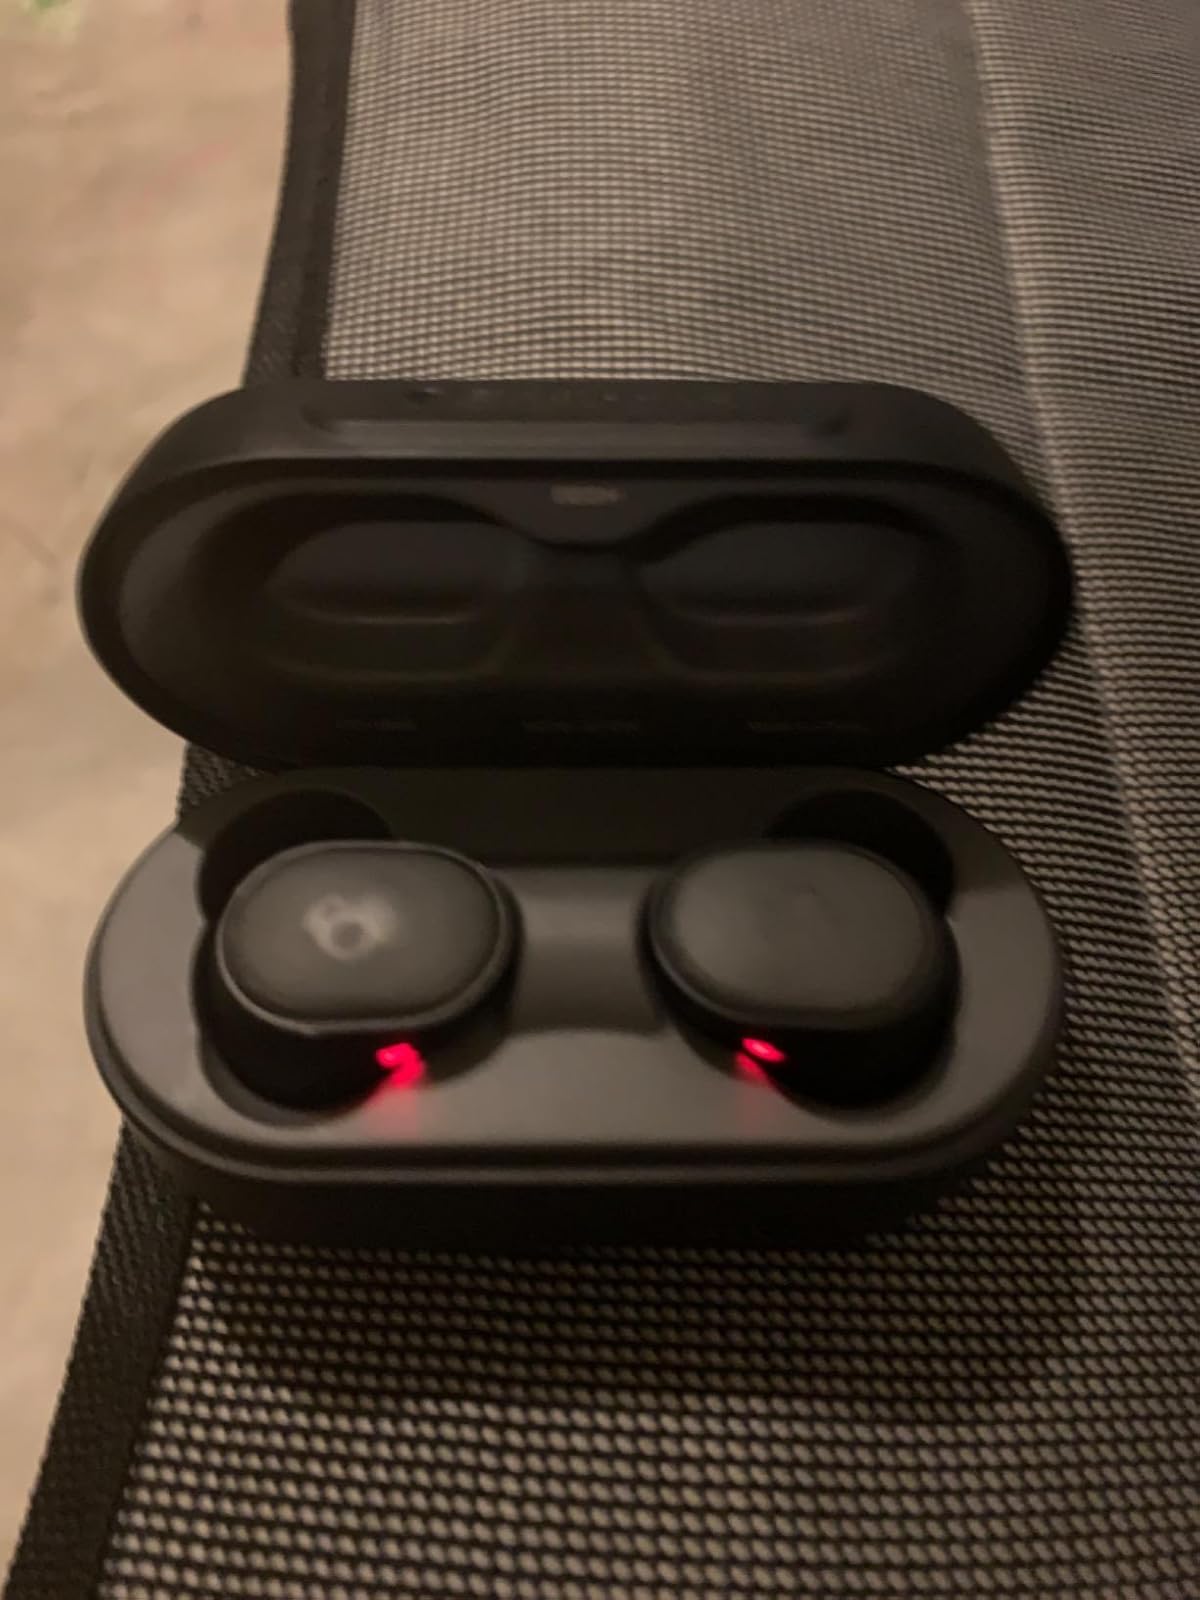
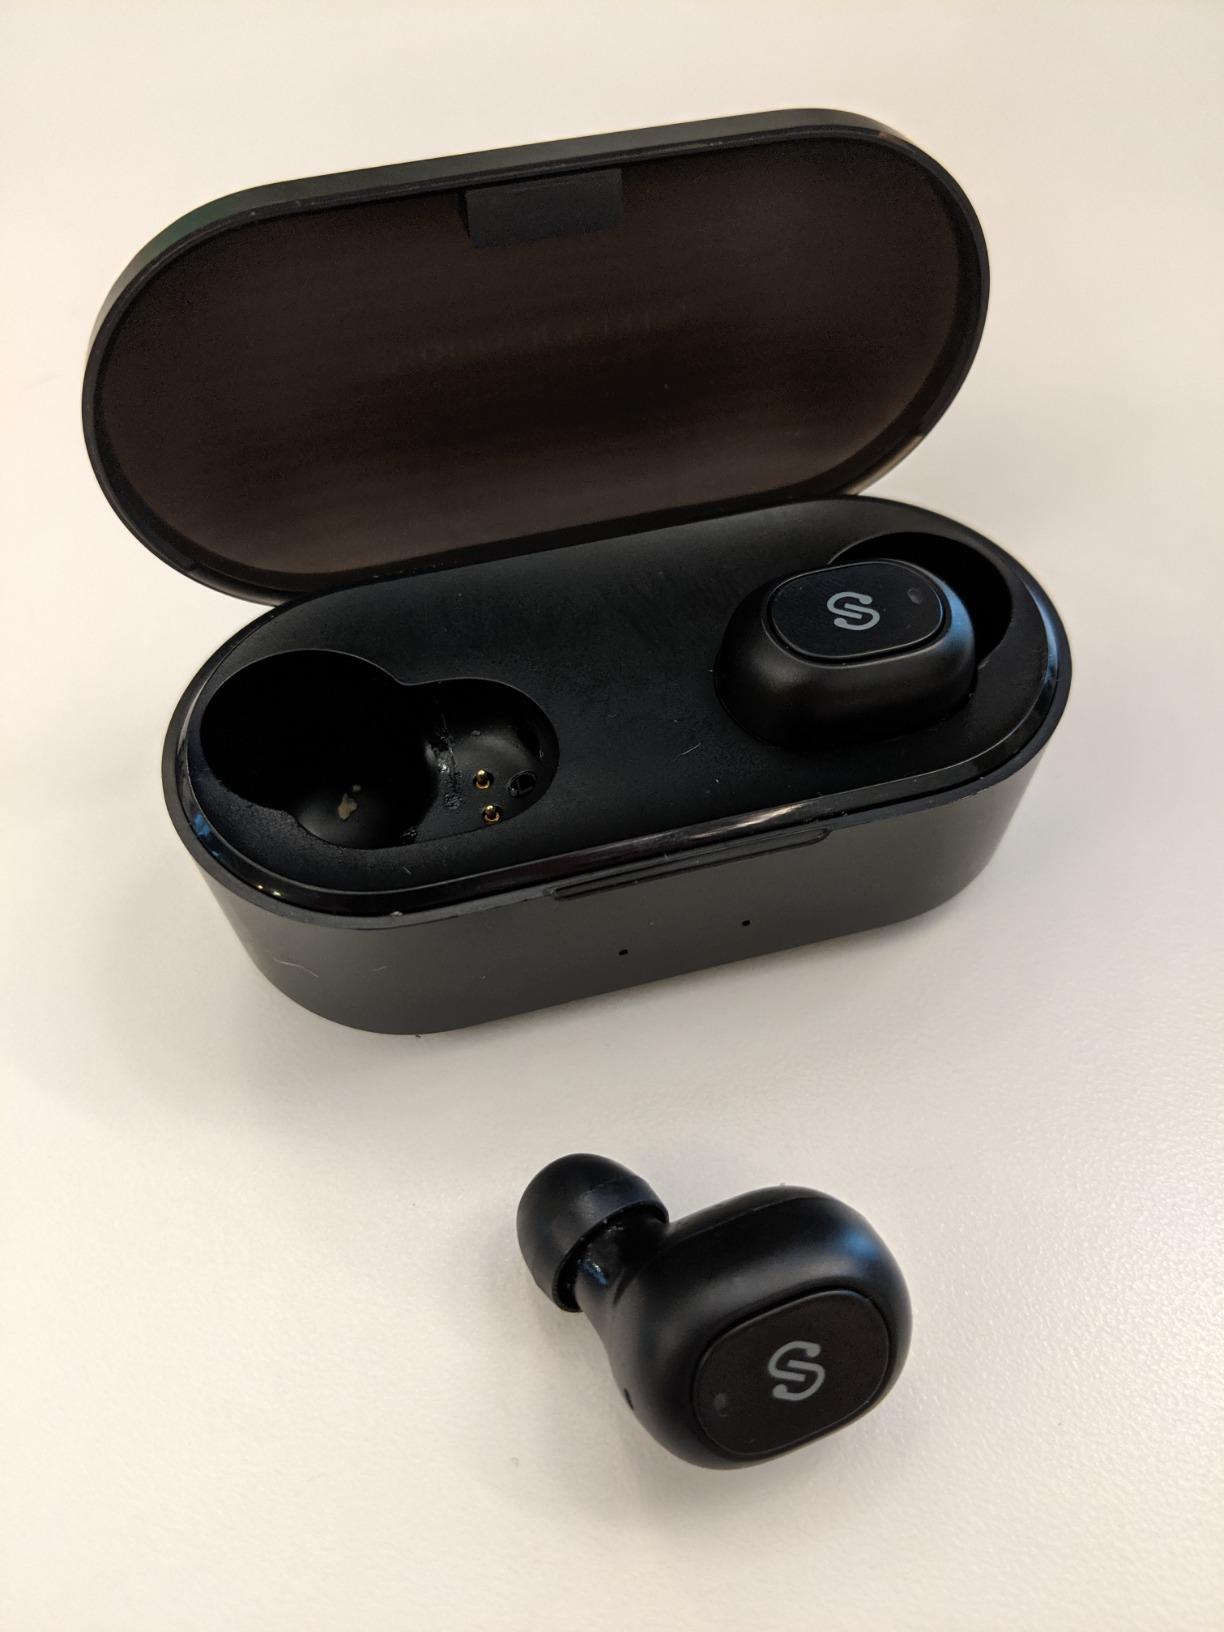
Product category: earbuds
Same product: no